European Astronaut Centre

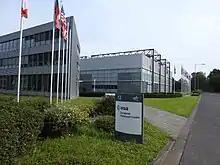
ESA European Astronaut Centre in Cologne, Germany.

The European Astronaut Centre (EAC) (German: Europäisches Astronautenzentrum, French: Centre des astronautes européens), is an establishment of the European Space Agency and home of the European Astronaut Corps. It is near to Cologne, Germany, and is subdivided into six separate arms, these being Astronaut Training, Space Medicine, Astronaut Management, Human Exploration of the Moon as part of the Spaceship EAC initiative and Communications. It provides training facilities for European and international partner astronauts (including a neutral buoyancy pool), particularly regarding ESA hardware for the ISS such as Columbus and formerly the ATV. The overall European Astronaut Centre organisation is also in charge of the organisation of the training of European astronauts in the centers of other partners, such as the United States (NASA Johnson Space Center), Russia (Star City), Canada (Saint-Hubert) or Japan (Tsukuba).